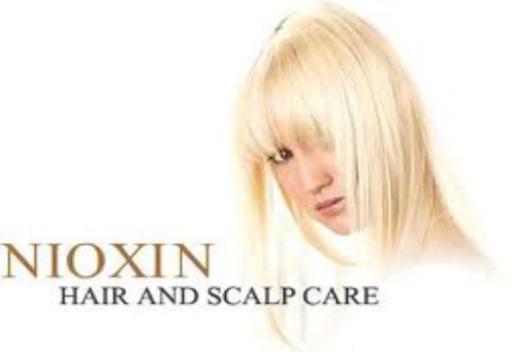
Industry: Necessities